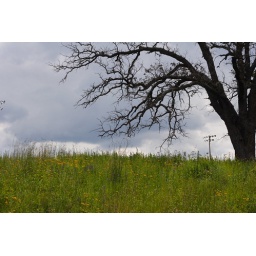
View from the truck window whilst stuck waiting in road construction in Chatfield.Thursday